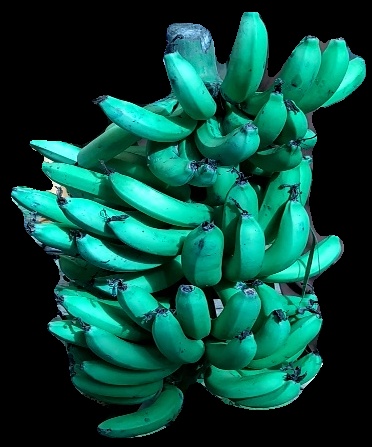
Variety: pachbale
Grade: grade3